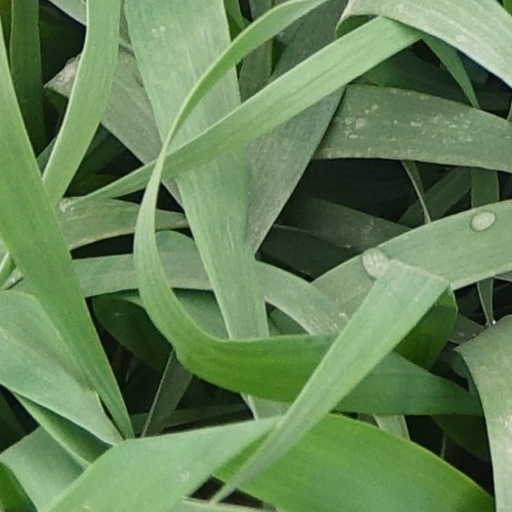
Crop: wheat